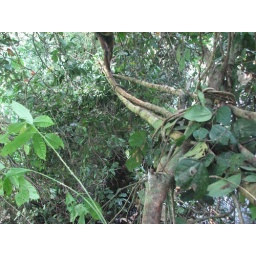
A quite terrifying river crossing during the heavy rainy season in the Tshuapa forest